Holland

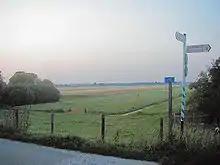
Benthuizen polder, as seen from a dike

The land that is now Holland has not been geographically "stable" since prehistoric times. The western coastline shifted up to to the east and storm surges regularly broke through the row of coastal dunes. The Frisian Isles, originally joined to the mainland, became detached islands in the north. The main rivers, the Rhine and the Meuse (Maas), flooded regularly and changed course repeatedly and dramatically.